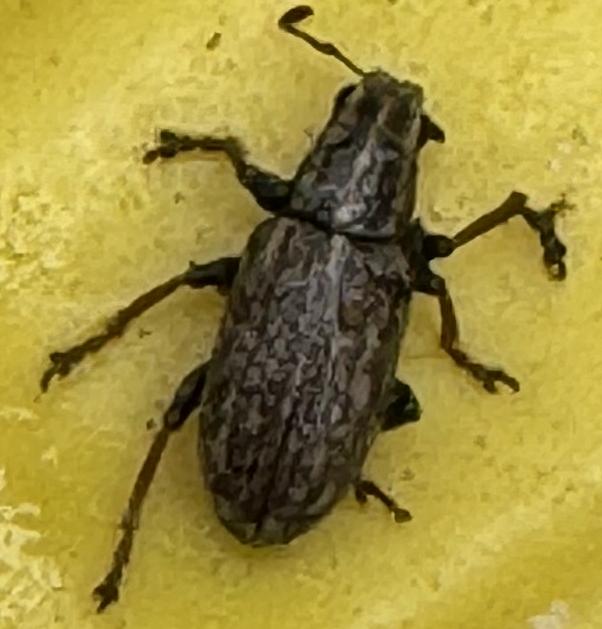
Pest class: pea_leaf_weevil